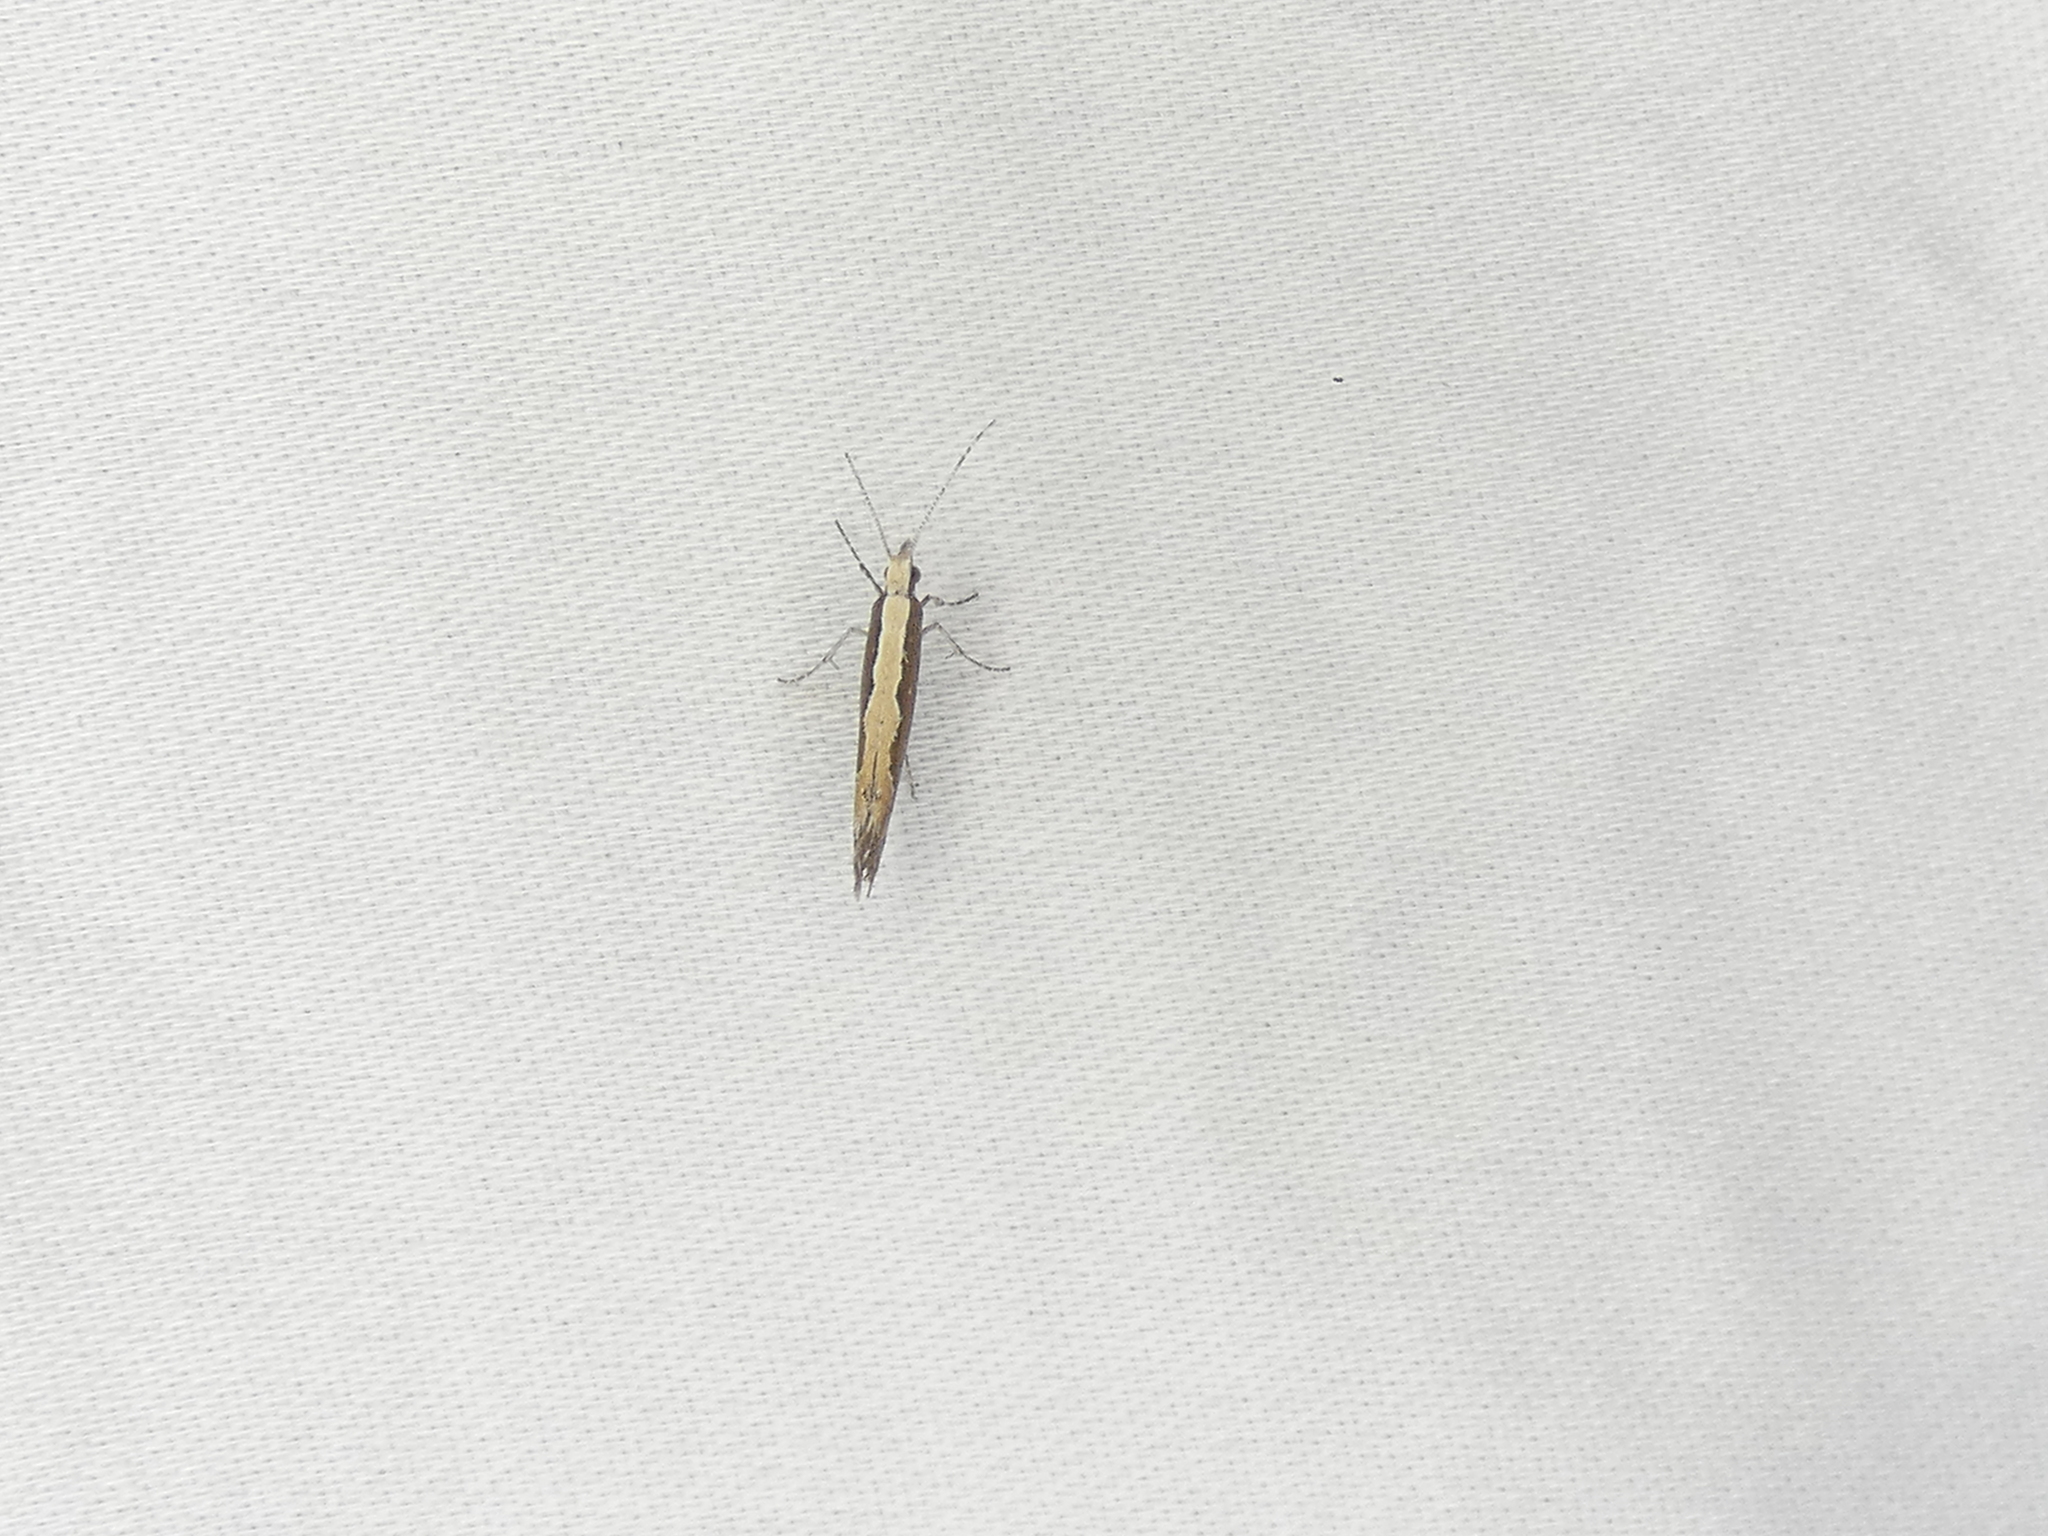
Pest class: diamondback_moth